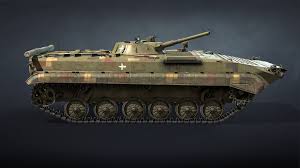
Label: BMP-1